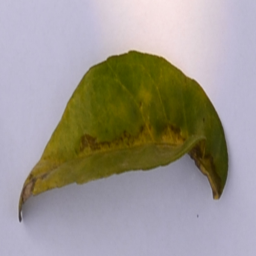
Plant part: leaf
Disease: greening